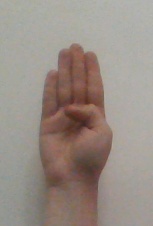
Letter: kaaf